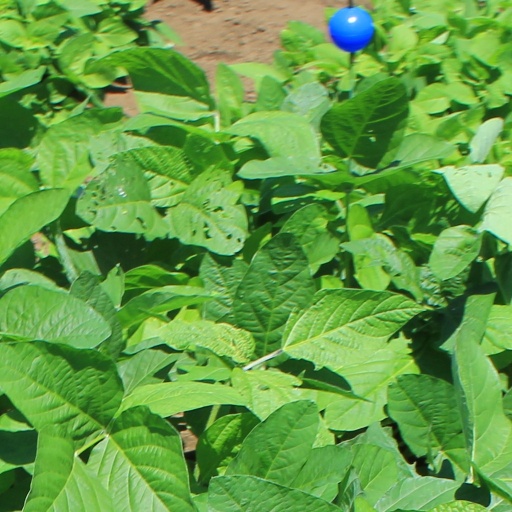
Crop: soybean